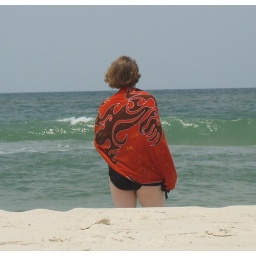
Helen transfixed by white sand and warm water.